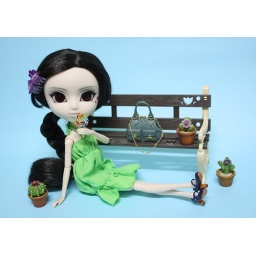
in re-ment dress, shoes and bag